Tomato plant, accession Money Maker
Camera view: vertical (180 deg); turntable rotation: 90 degrees
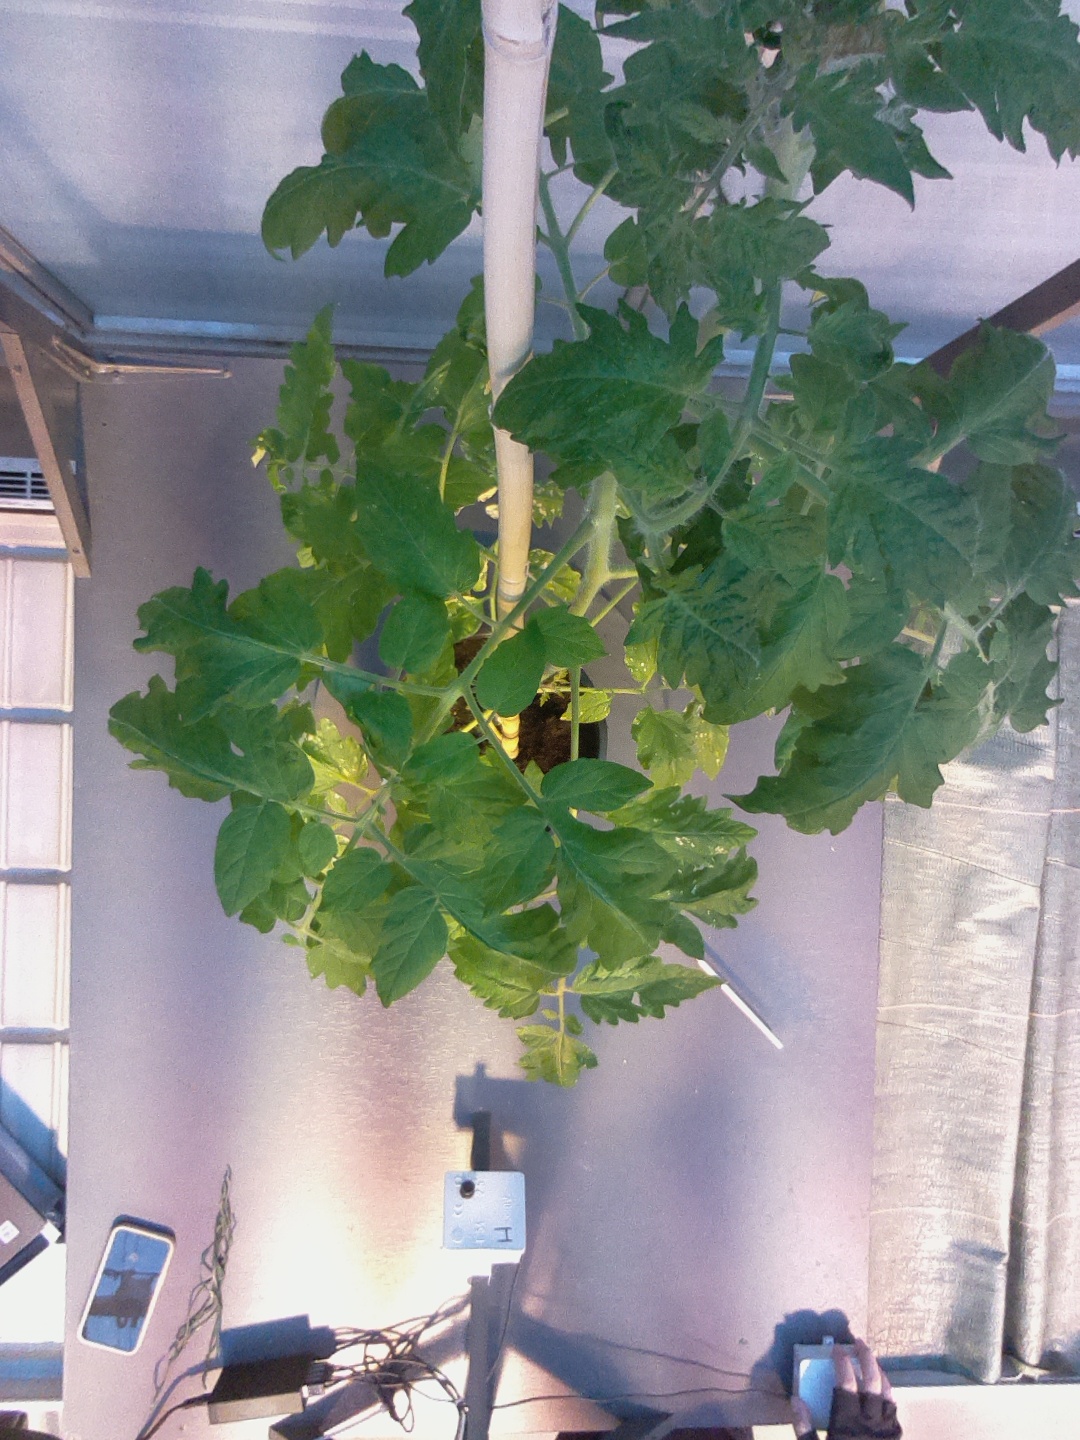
BBCH growth stage 21: 10%-20% Side shoots formed